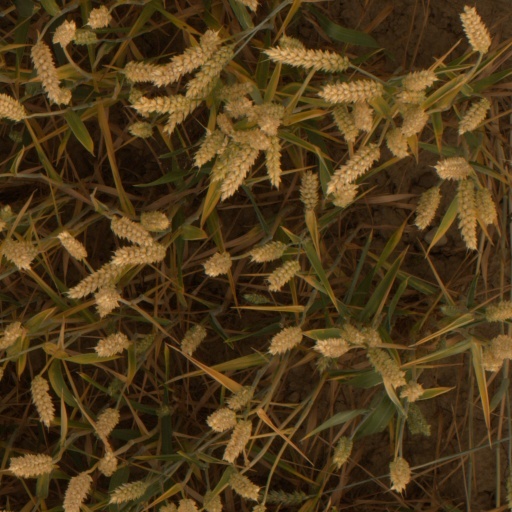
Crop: wheat